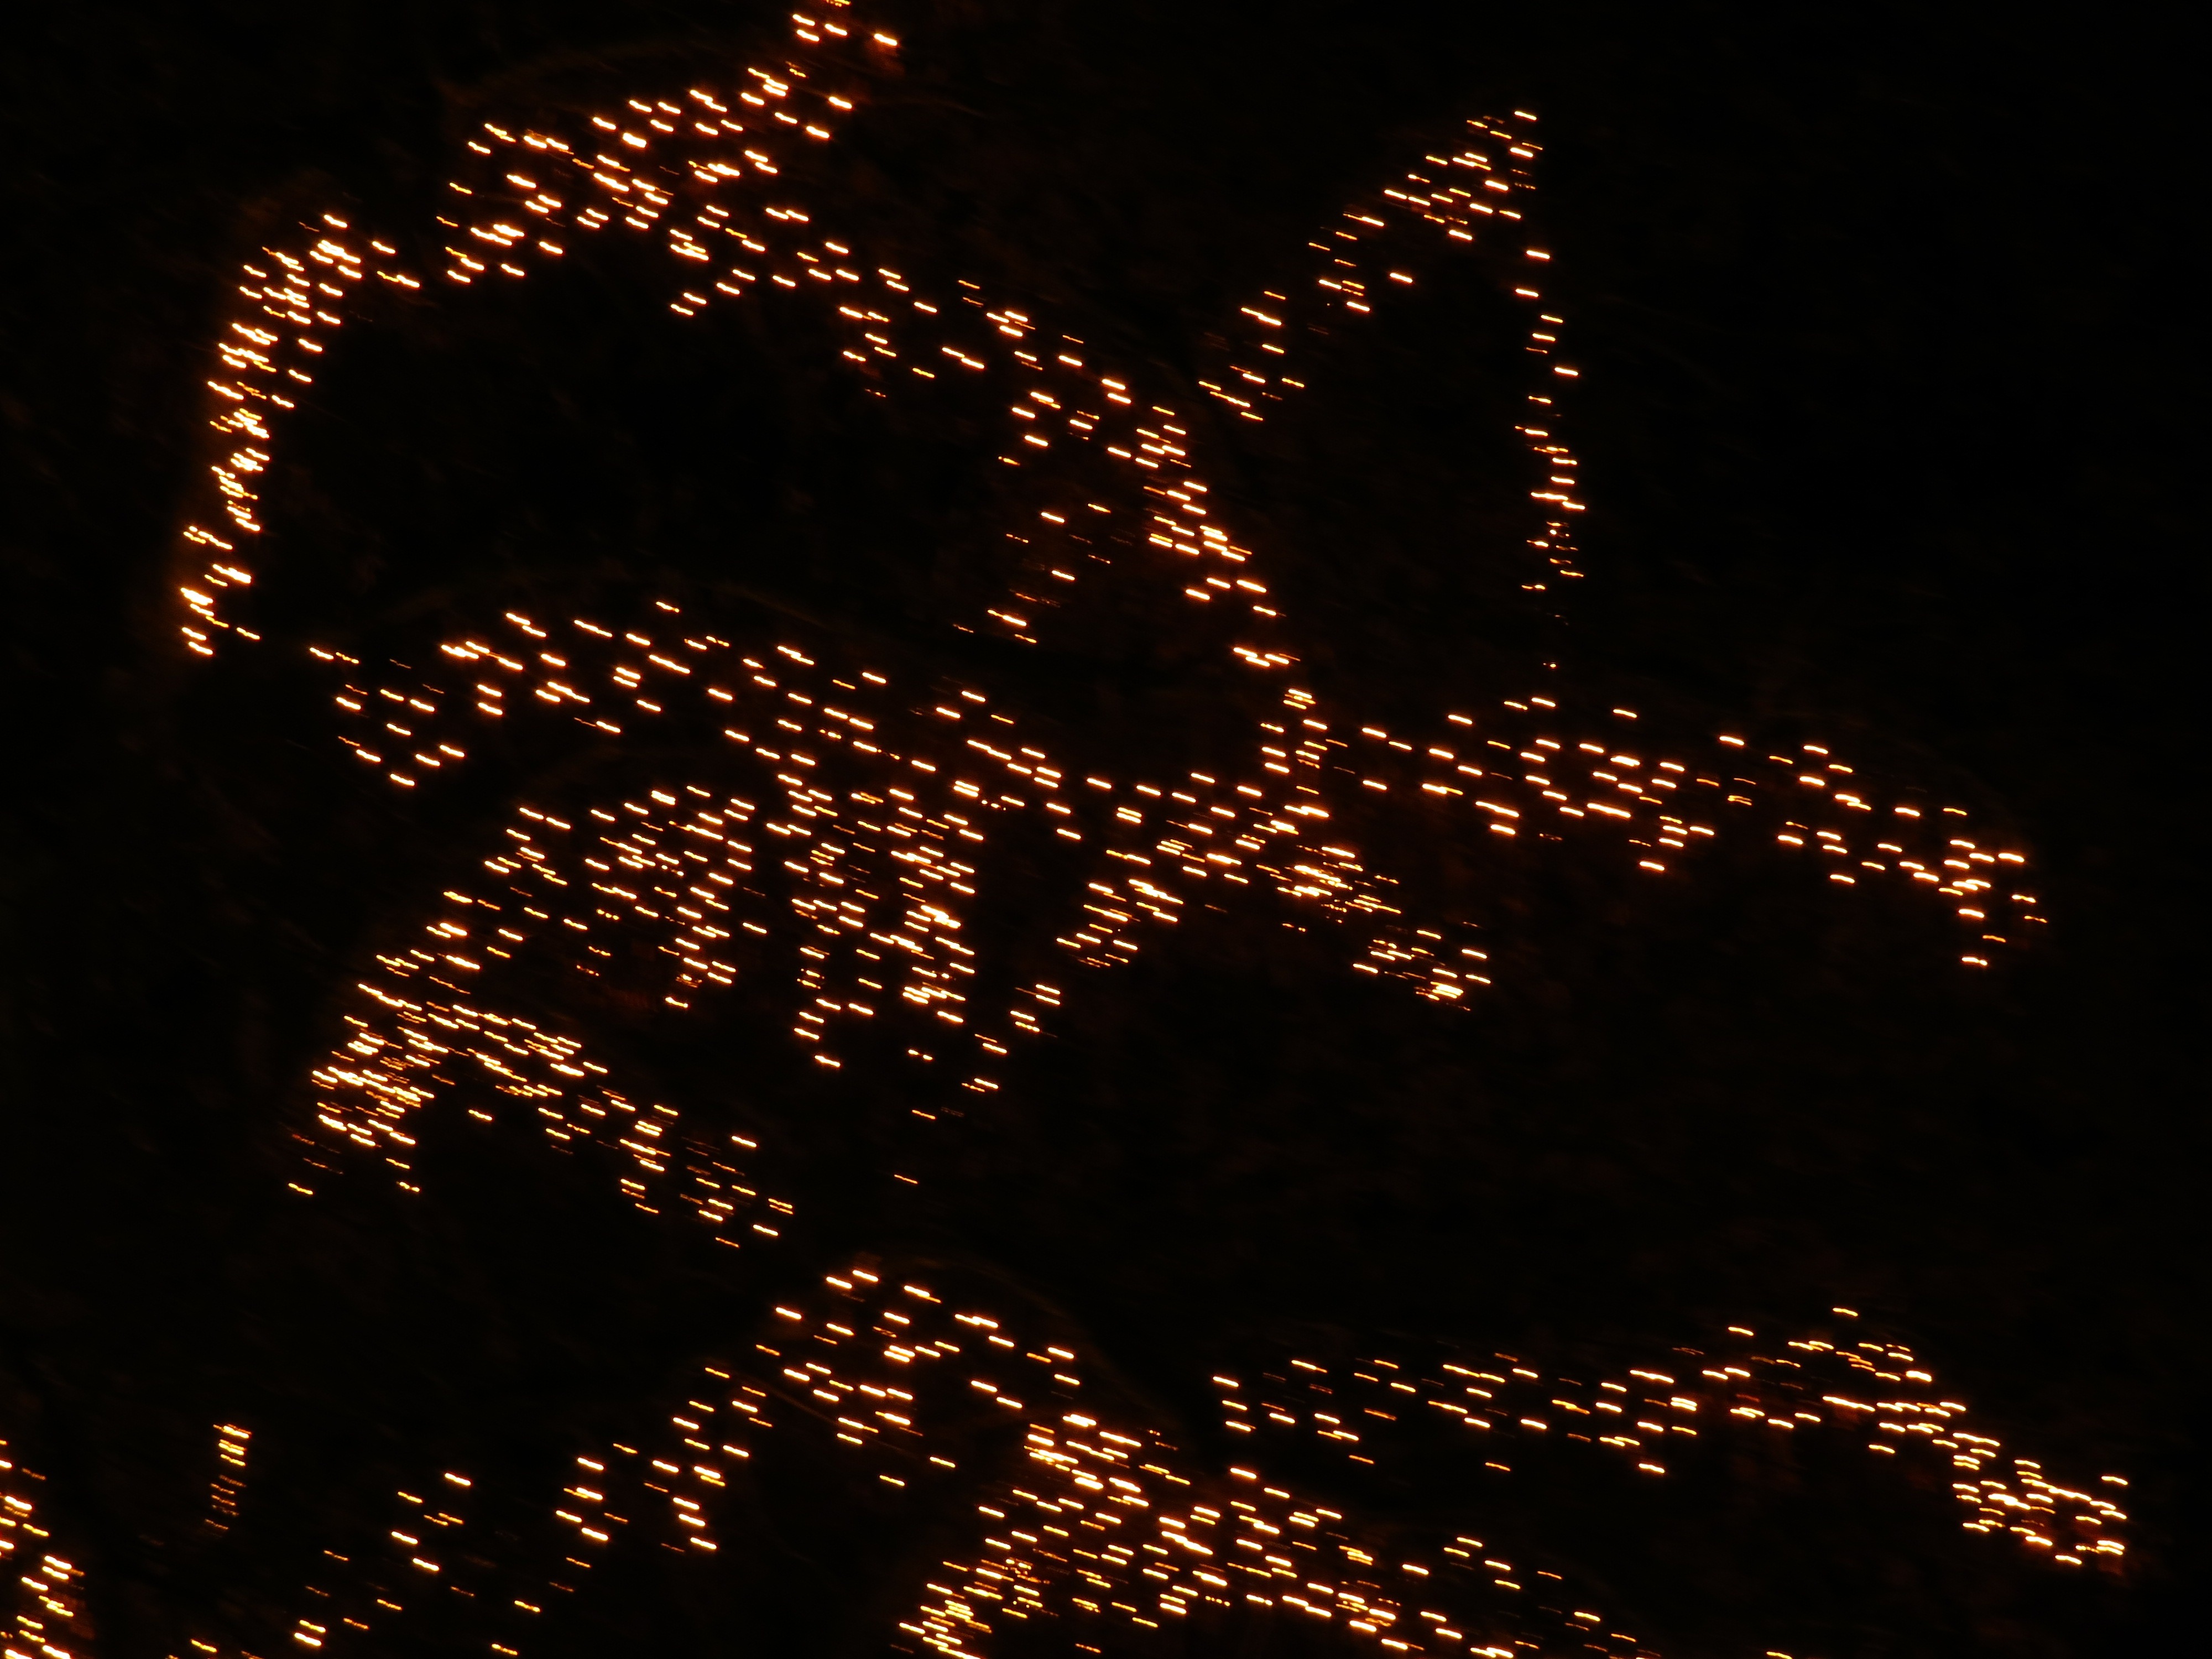
tree, light, night, dark, sparkler, decoration, darkness, christmas, lighting, illuminated, deco, advent, christmas decoration, christmas time, aesthetic, font, lights, fireworks, branches, event, december, out of focus, lichterkette, christmas lights, wobbles, visual fault